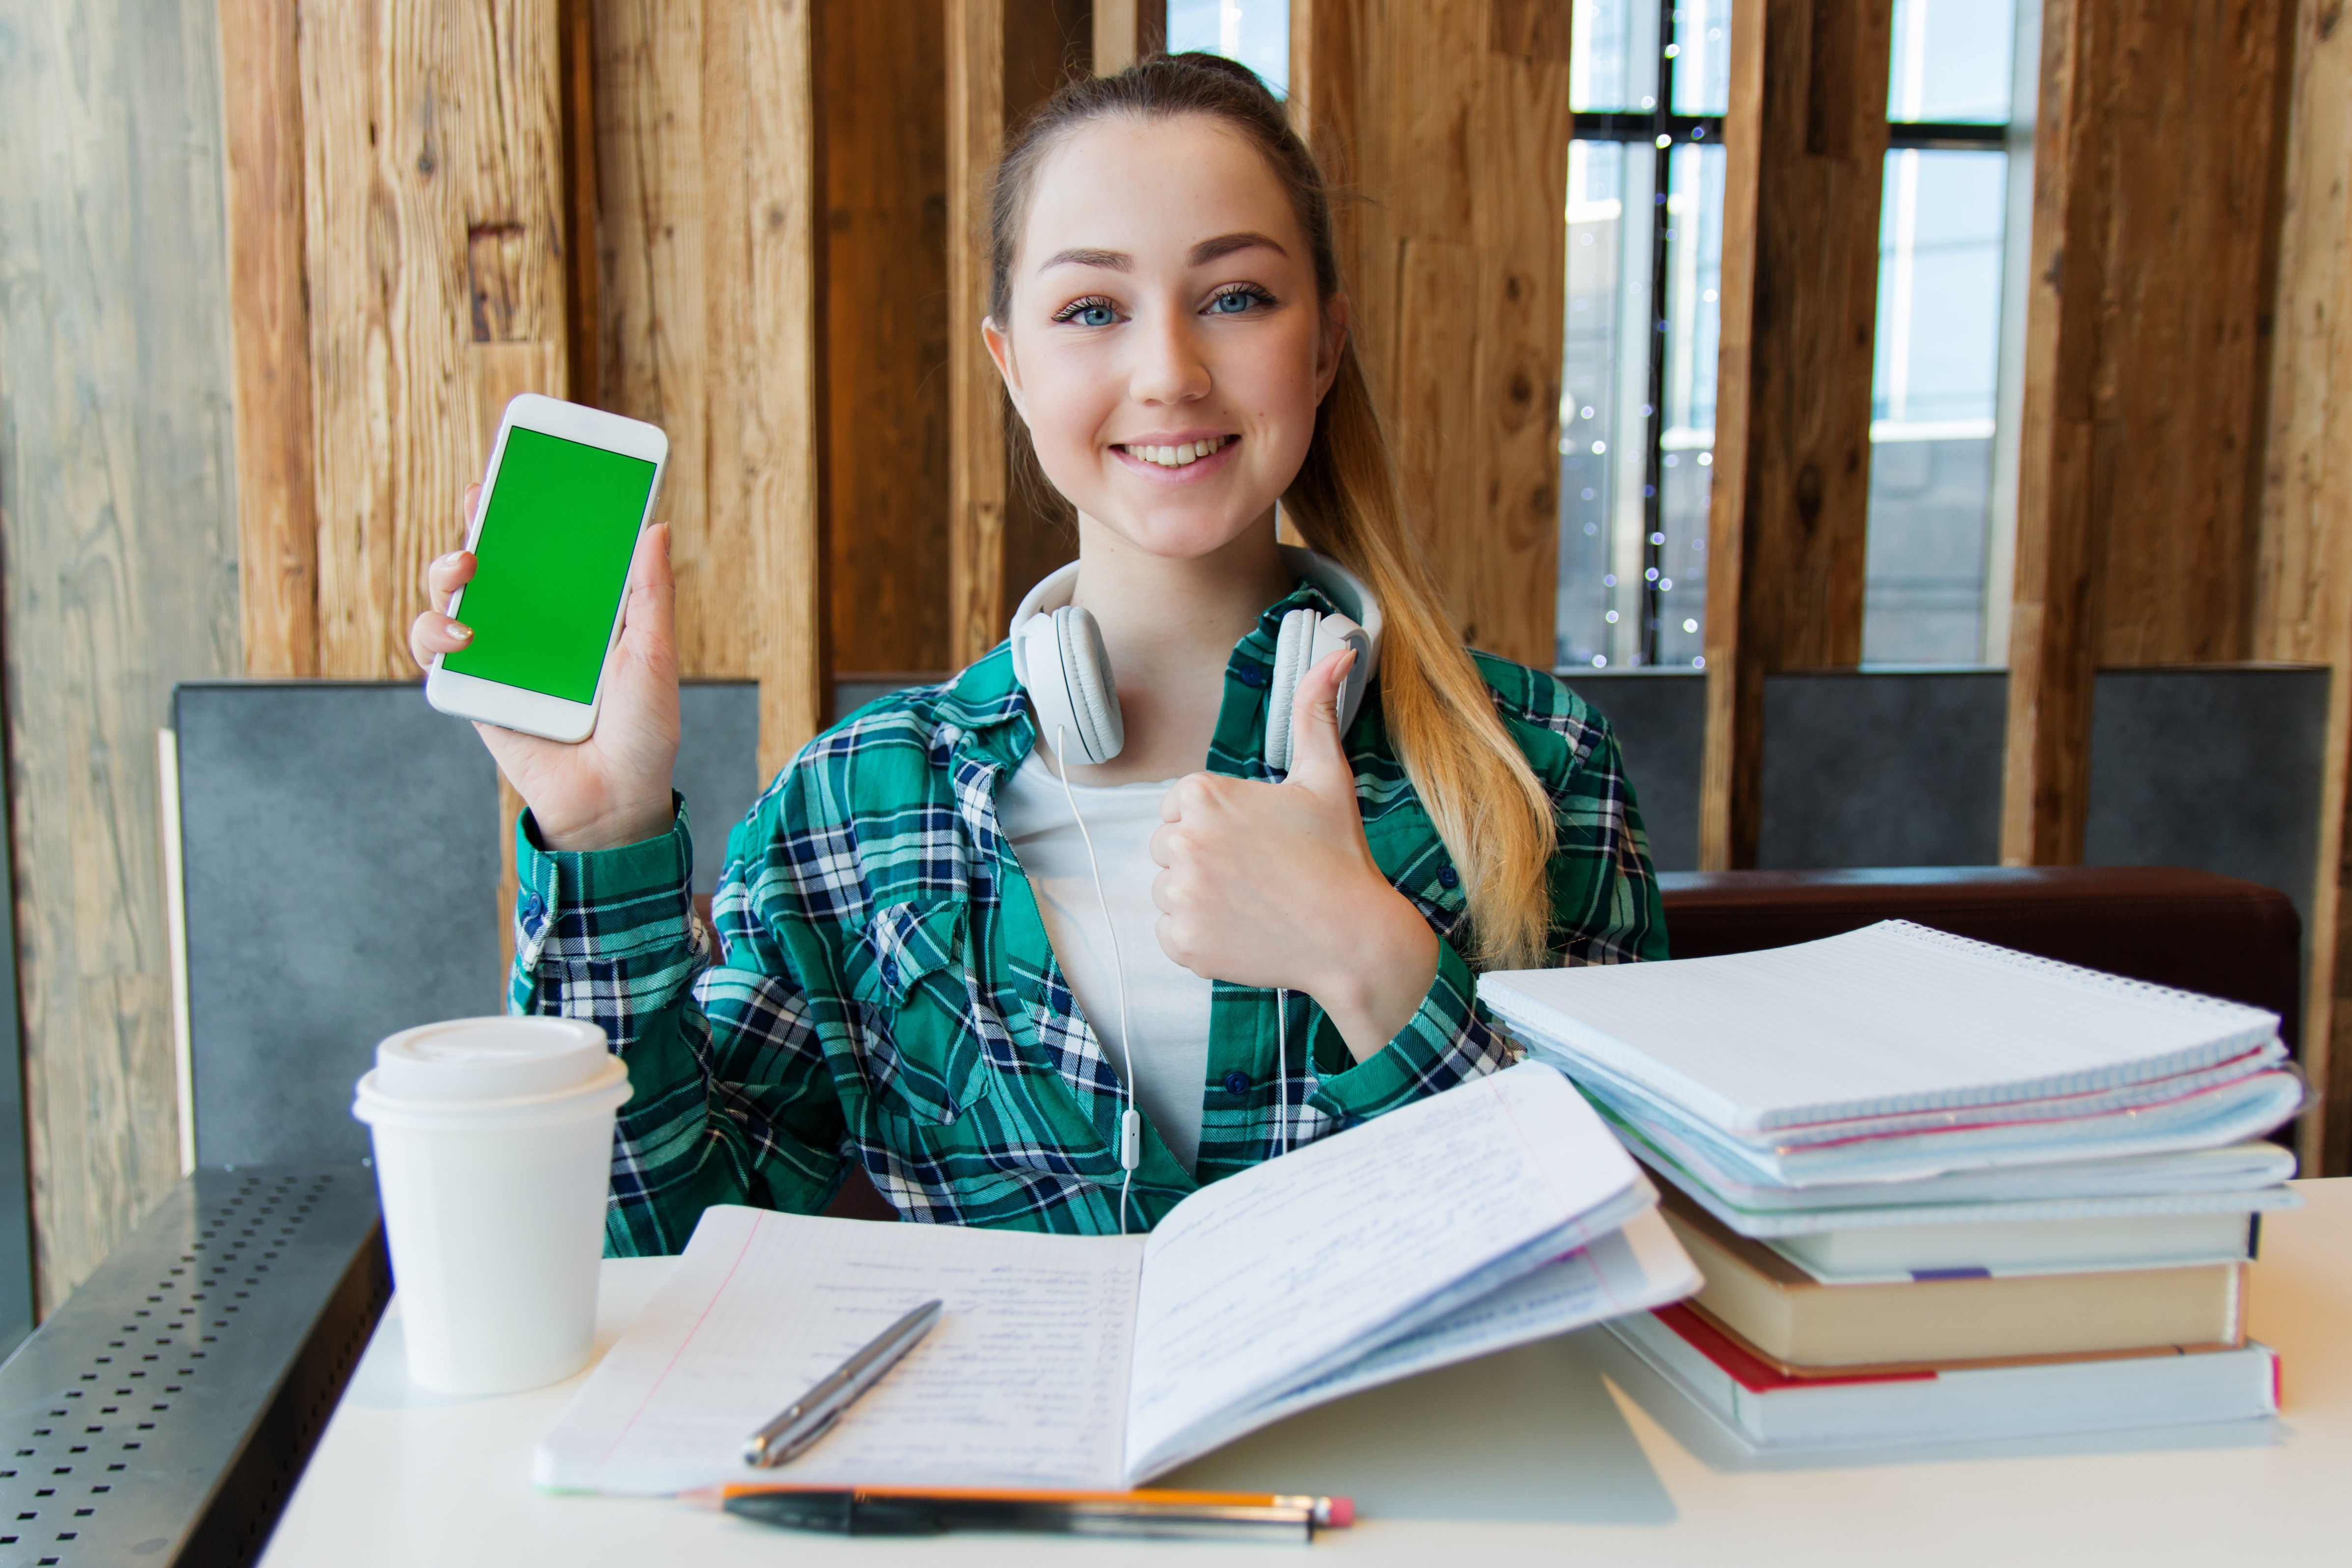
desk, room, furniture, learning, student, table, interior design